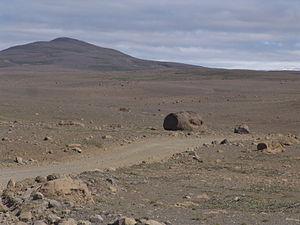
L'Islande, en forme longue la république d'Islande, est un pays insulaire d'Europe du Nord situé dans l'océan Atlantique. Géographiquement plus proche du continent américain du fait de sa proximité avec le Groenland, le pays est rattaché culturellement et historiquement à l'Europe. Ayant pour capitale et pour plus grande ville Reykjavik, son régime politique est une république parlementaire.
L'Islande est un pays insulaire de l'océan Atlantique Nord composé d'une île principale représentant 99,7 % de sa superficie autour de laquelle gravitent quelques petites îles et îlots, située sur la dorsale médio-atlantique dont elle représente la seule partie émergée. À une distance de 287 km au sud-est du Groenland, le pays se situe à quelques kilomètres au sud du cercle polaire arctique.
L'environnement en Islande est l'environnement du pays Islande, pays d'Europe.